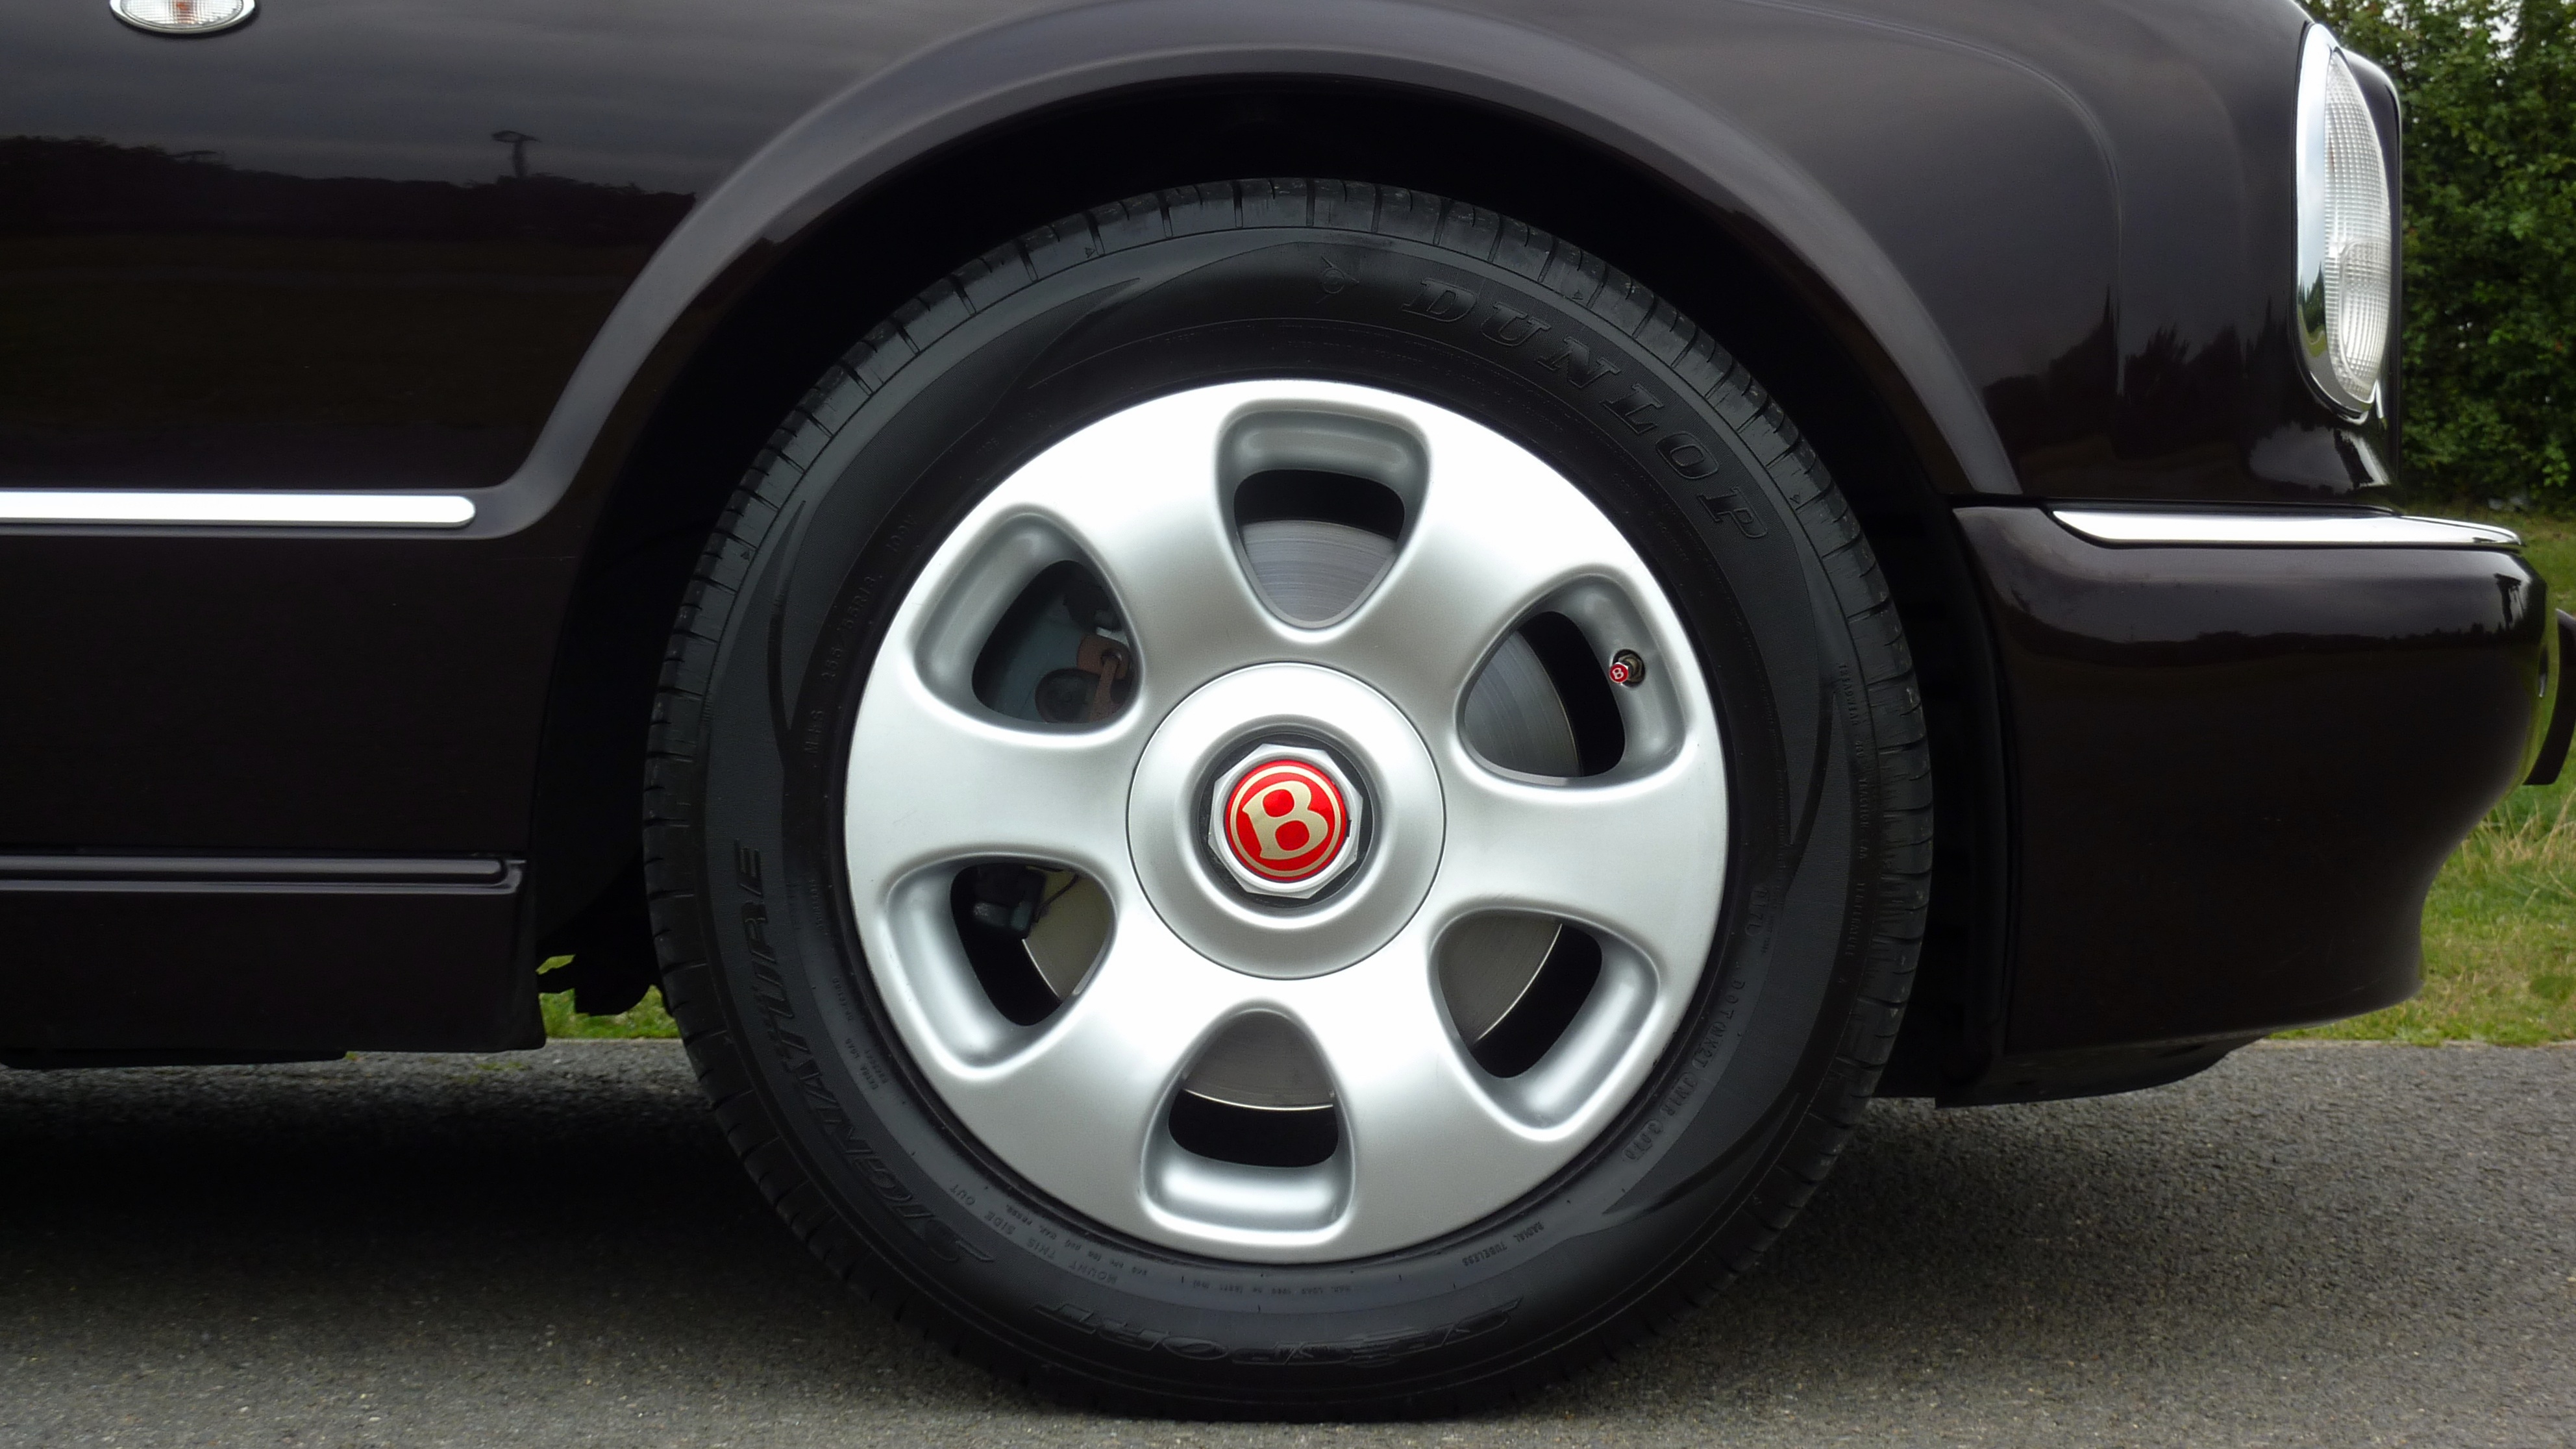
technology, leather, car, vintage, wheel, automobile, seat, interior, window, old, transportation, transport, vehicle, equipment, gear, drive, auto, headlight, speed, dashboard, speedometer, automotive, cockpit, sports car, headlamp, bumper, supercar, power, chrome, engineering, luxury, design, engine, steering, rim, motor, sedan, control, style, front, classic, expensive, fast, bentley, panel, metallic, stylish, city car, airbag, land vehicle, automobile make, automotive exterior, luxury vehicle, executive car